Axminster Carpets

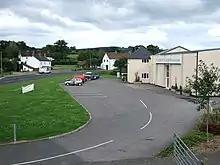
The factory outlet for Axminster Carpets Ltd, in Axminster, Devon

In 1929, Kidderminster-resident Scottish-born carpet manufacturer Harry Dutfield founded a new carpet company with his former schoolfriend Stephen Quayle. However, as the depression hit, the company became beset by Union problems. Setting off for the 1935 London Motor Show to buy his first Jaguar car, Dutfield met a vicar on the train from the West Country, who told him that carpets had not been made in the town of Axminster since the 1828 fire.